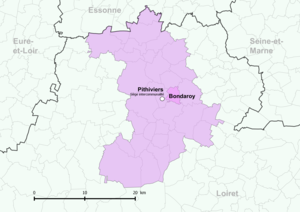
Périmètre de la fr:communauté de communes du Pithiverais - Positionnement de la commune de Bondaroy.
Bondaroy est une commune française située dans le département du Loiret, en région Centre-Val de Loire.